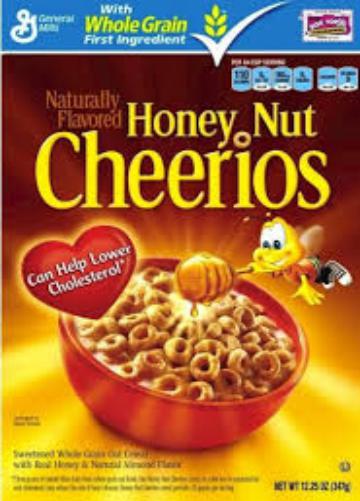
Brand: Cheerios
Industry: Food